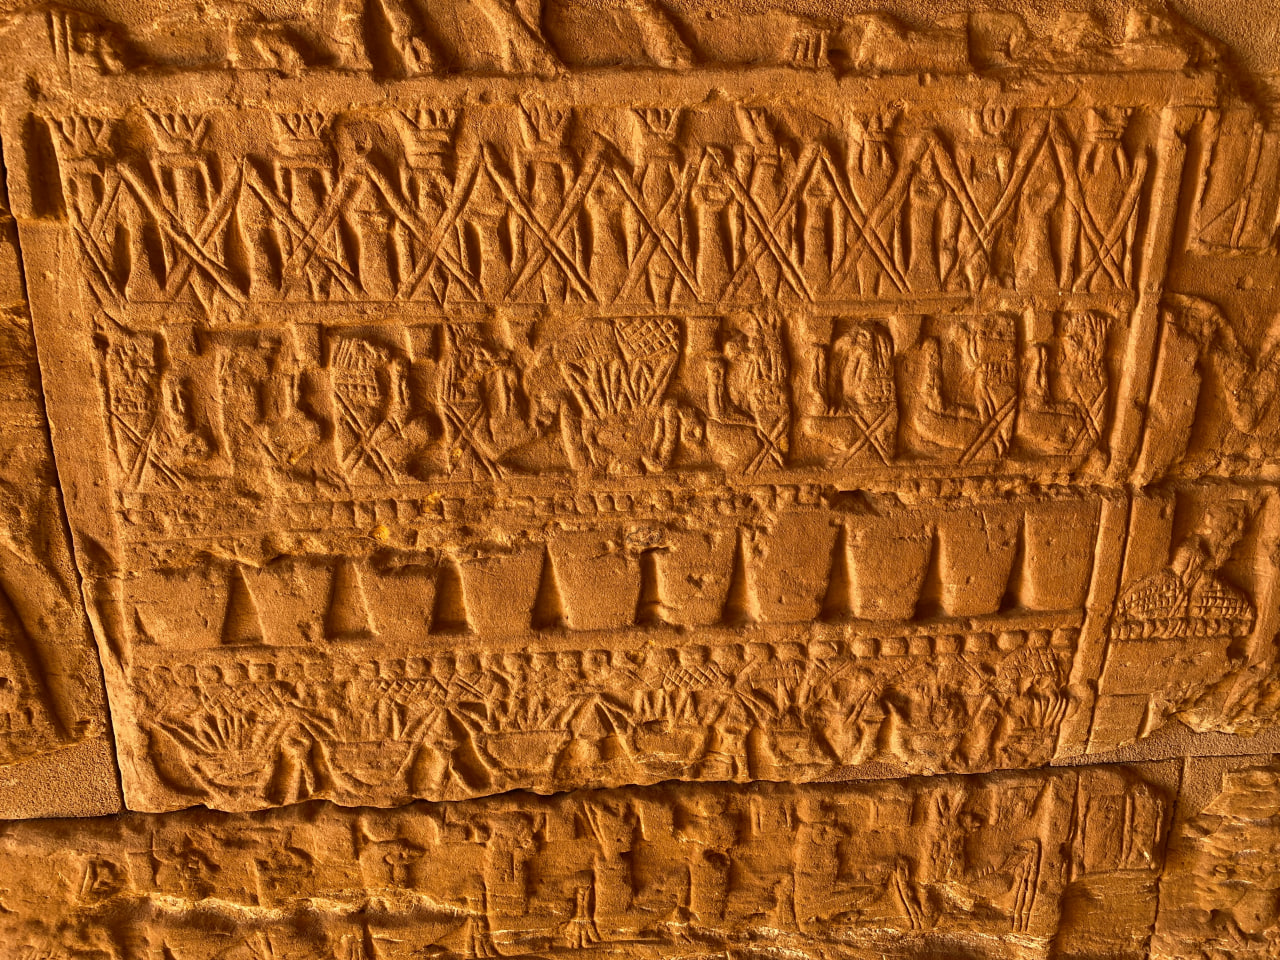
الوصف بالفصحى: جدران في معابد مروي مرسوم عليها نقوش تراثية
الوصف بالعامية السودانية: حيطان في معابد مروي مرسوم فيها حاجات تراثية
التصنيف: Local Culture & Objects